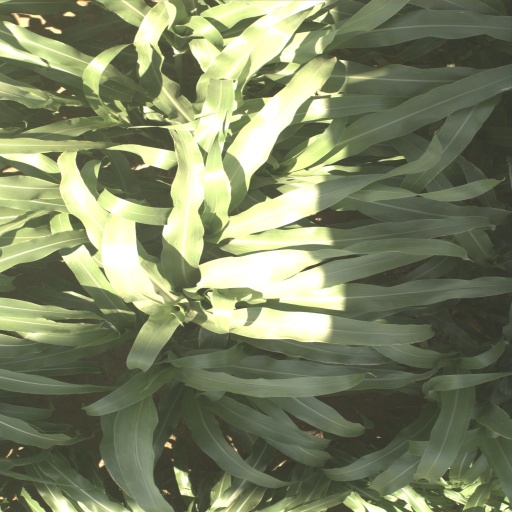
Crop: sorghum